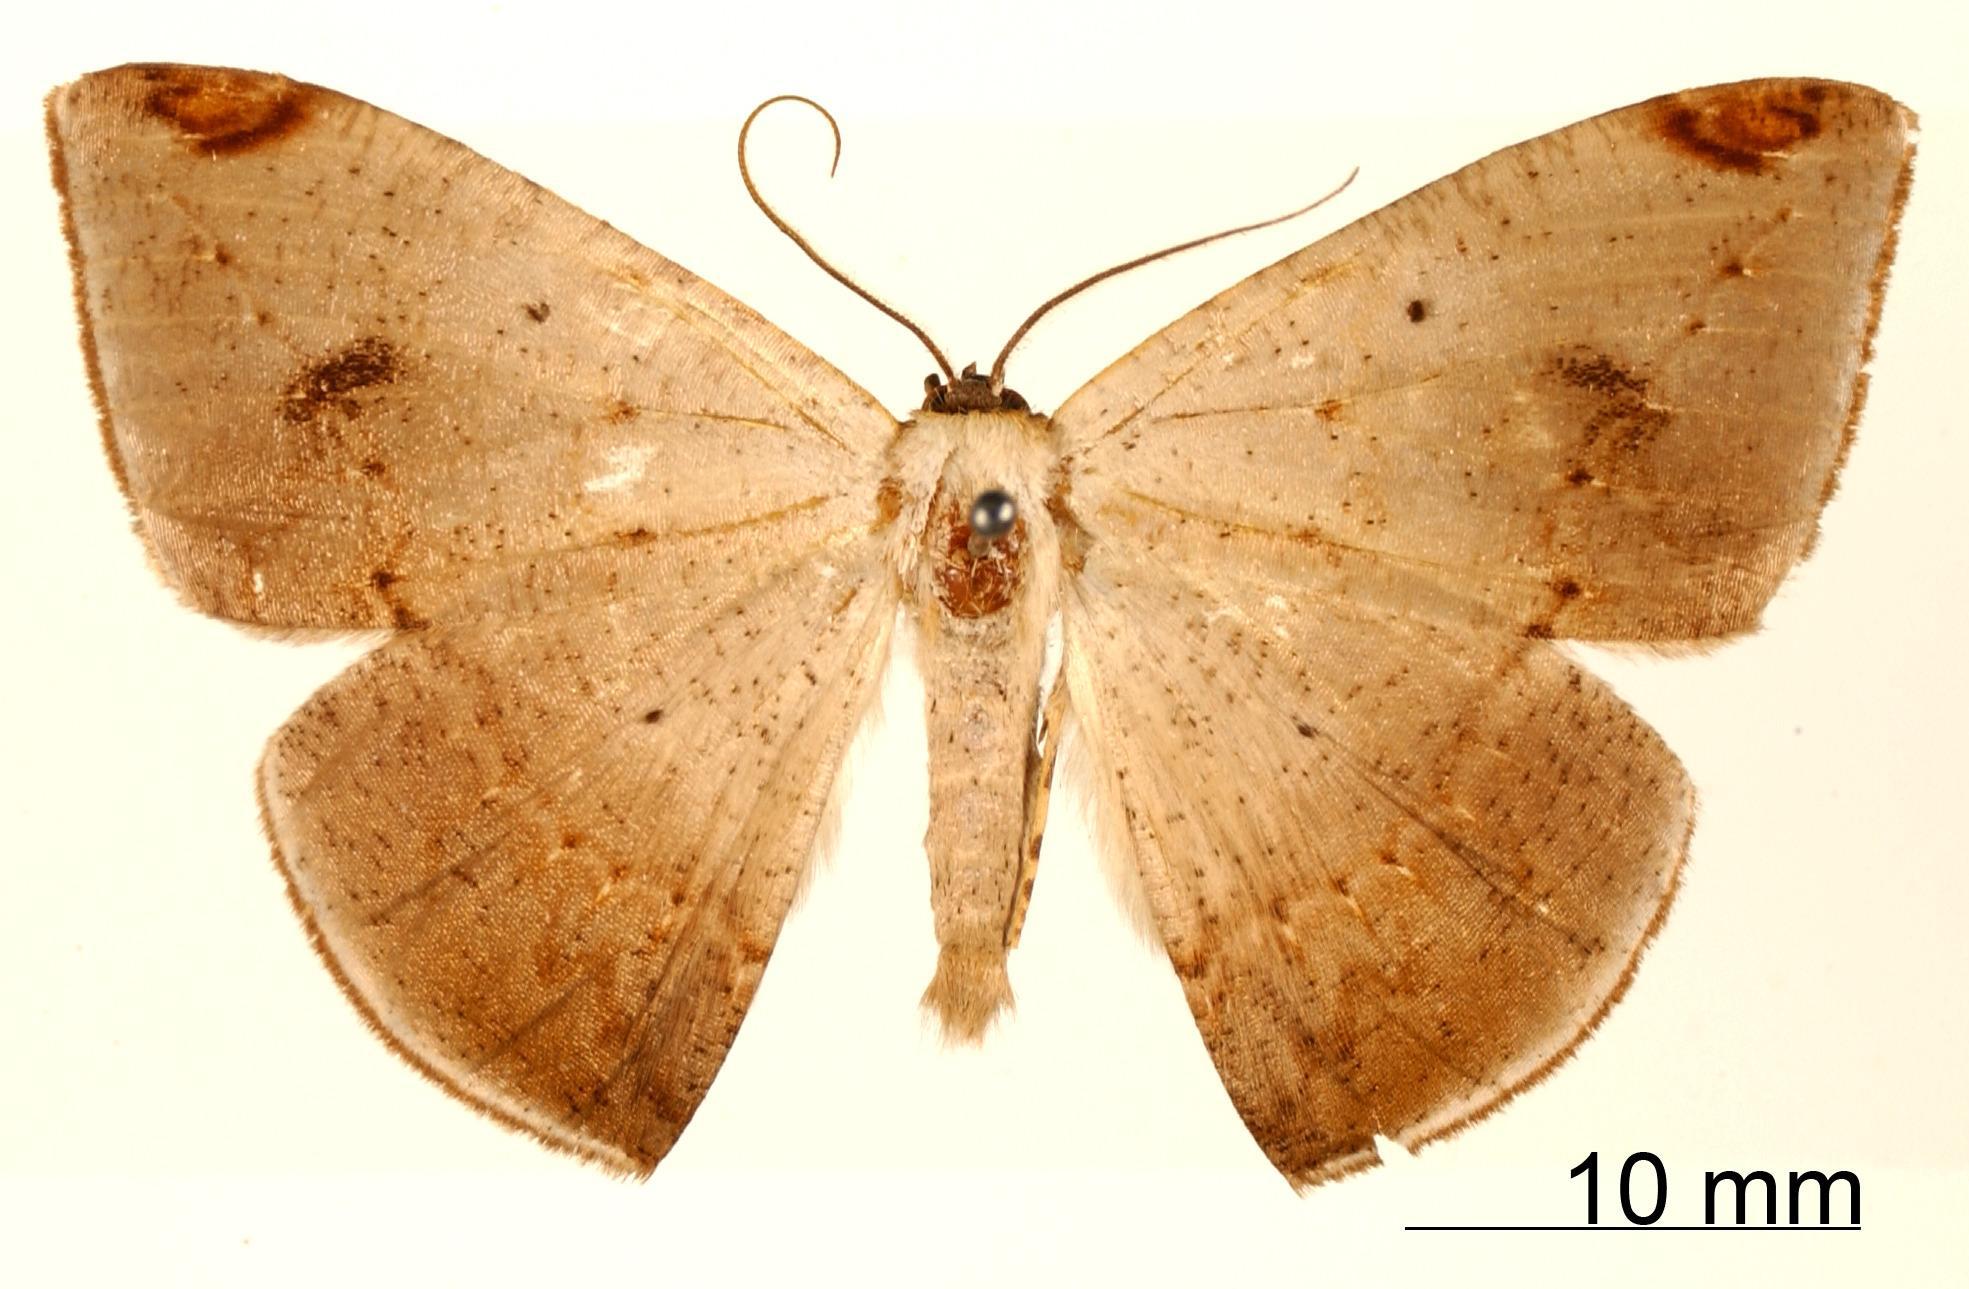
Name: Microgonia sixola
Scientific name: Microgonia sixola Schaus, 1911
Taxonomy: Animalia, Arthropoda, Insecta, Lepidoptera, Geometridae, Ennominae
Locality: Sixola River, Costa Rica, Costa Rica